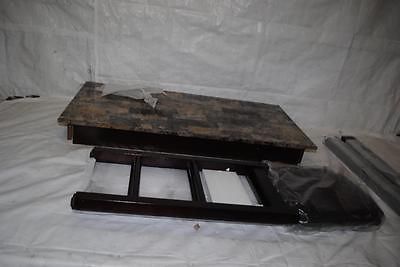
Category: table